Philip Lewis Griffiths

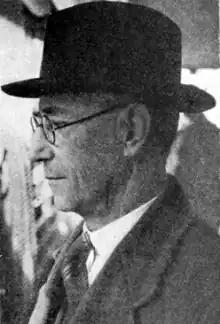
Philip Lewis Griffiths

Philip Lewis Griffiths KC (30 September 1881 – 4 June 1945) was an eminent Australian jurist.